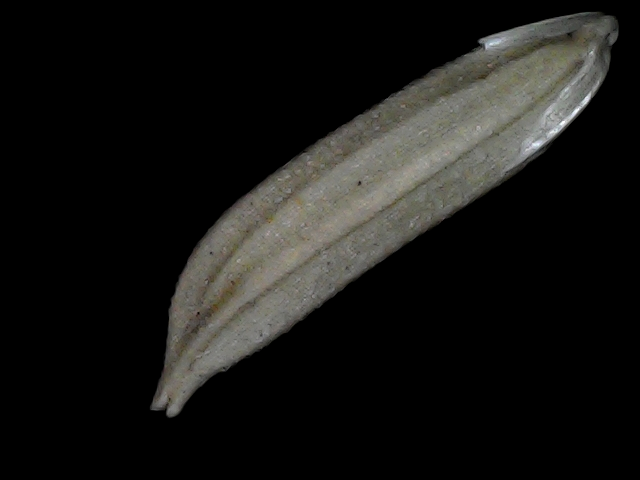
Rice variety: Bd57